Benjamin Lundy

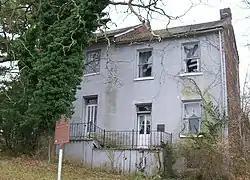
Lundy's house in Mount Pleasant

Lundy also became acquainted with a local Quaker family, the Stantons, who lived a dozen miles west from Wheeling, in Mt. Pleasant, Ohio. Ohio did not permit slavery, and Benjamin Stanton would become a U.S. Congressman from that district, and two decades after Lundy's death, his brother Edwin Stanton would become Secretary of War under President Abraham Lincoln.